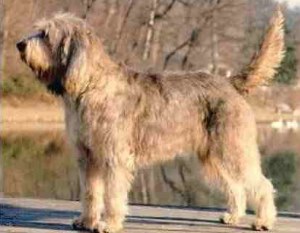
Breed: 217-n000014-otterhound